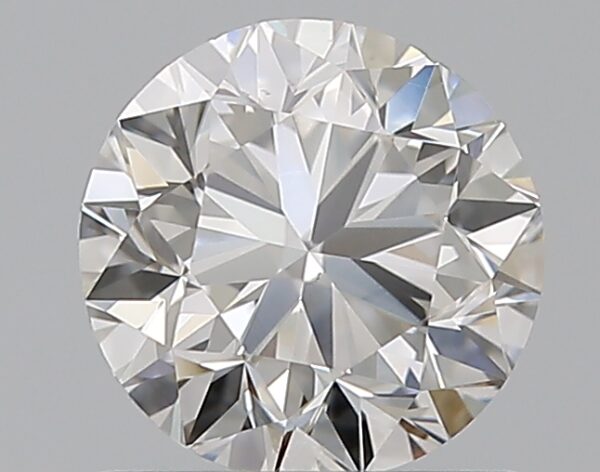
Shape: round
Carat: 0.9
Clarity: VS2
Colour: H
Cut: VG
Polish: EX
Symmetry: VG
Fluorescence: N
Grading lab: GIA
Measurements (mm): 5.96 x 6.04 x 3.86